People's Agenda

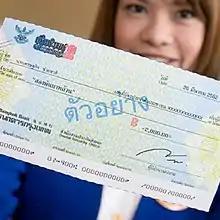
An example of 2,000 baht check given to low income people

The aim is to boost the purchasing power of low-income earners and encourage spendings. The checks are distributed to people with a monthly salary lower than 15,000 baht during March 26 to April 8, 2009. 10.5 Million government 2,000 baht checks were issued and distributed to over 10 million low-income earners throughout the country who had registered with the Social Security Fund.